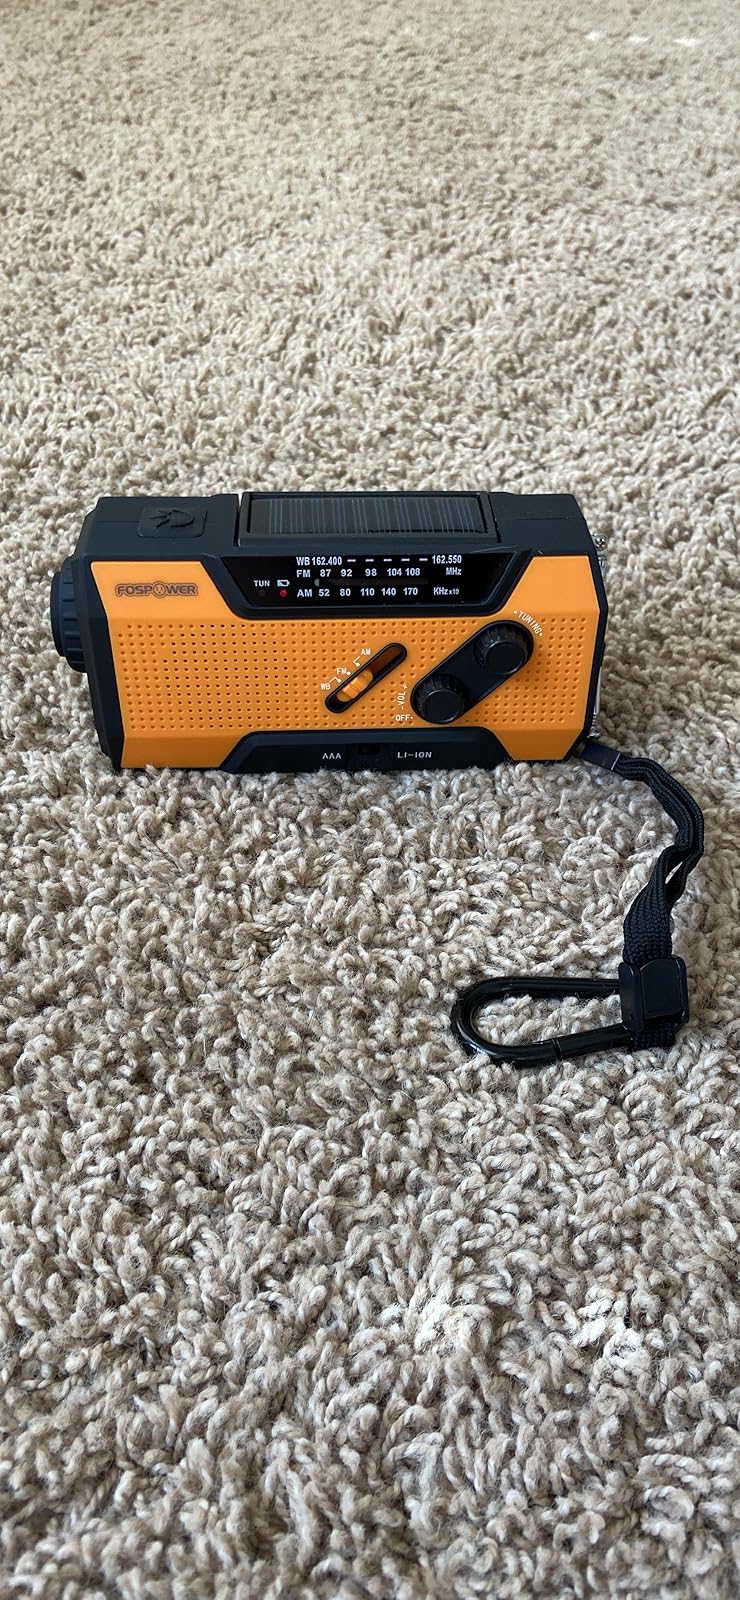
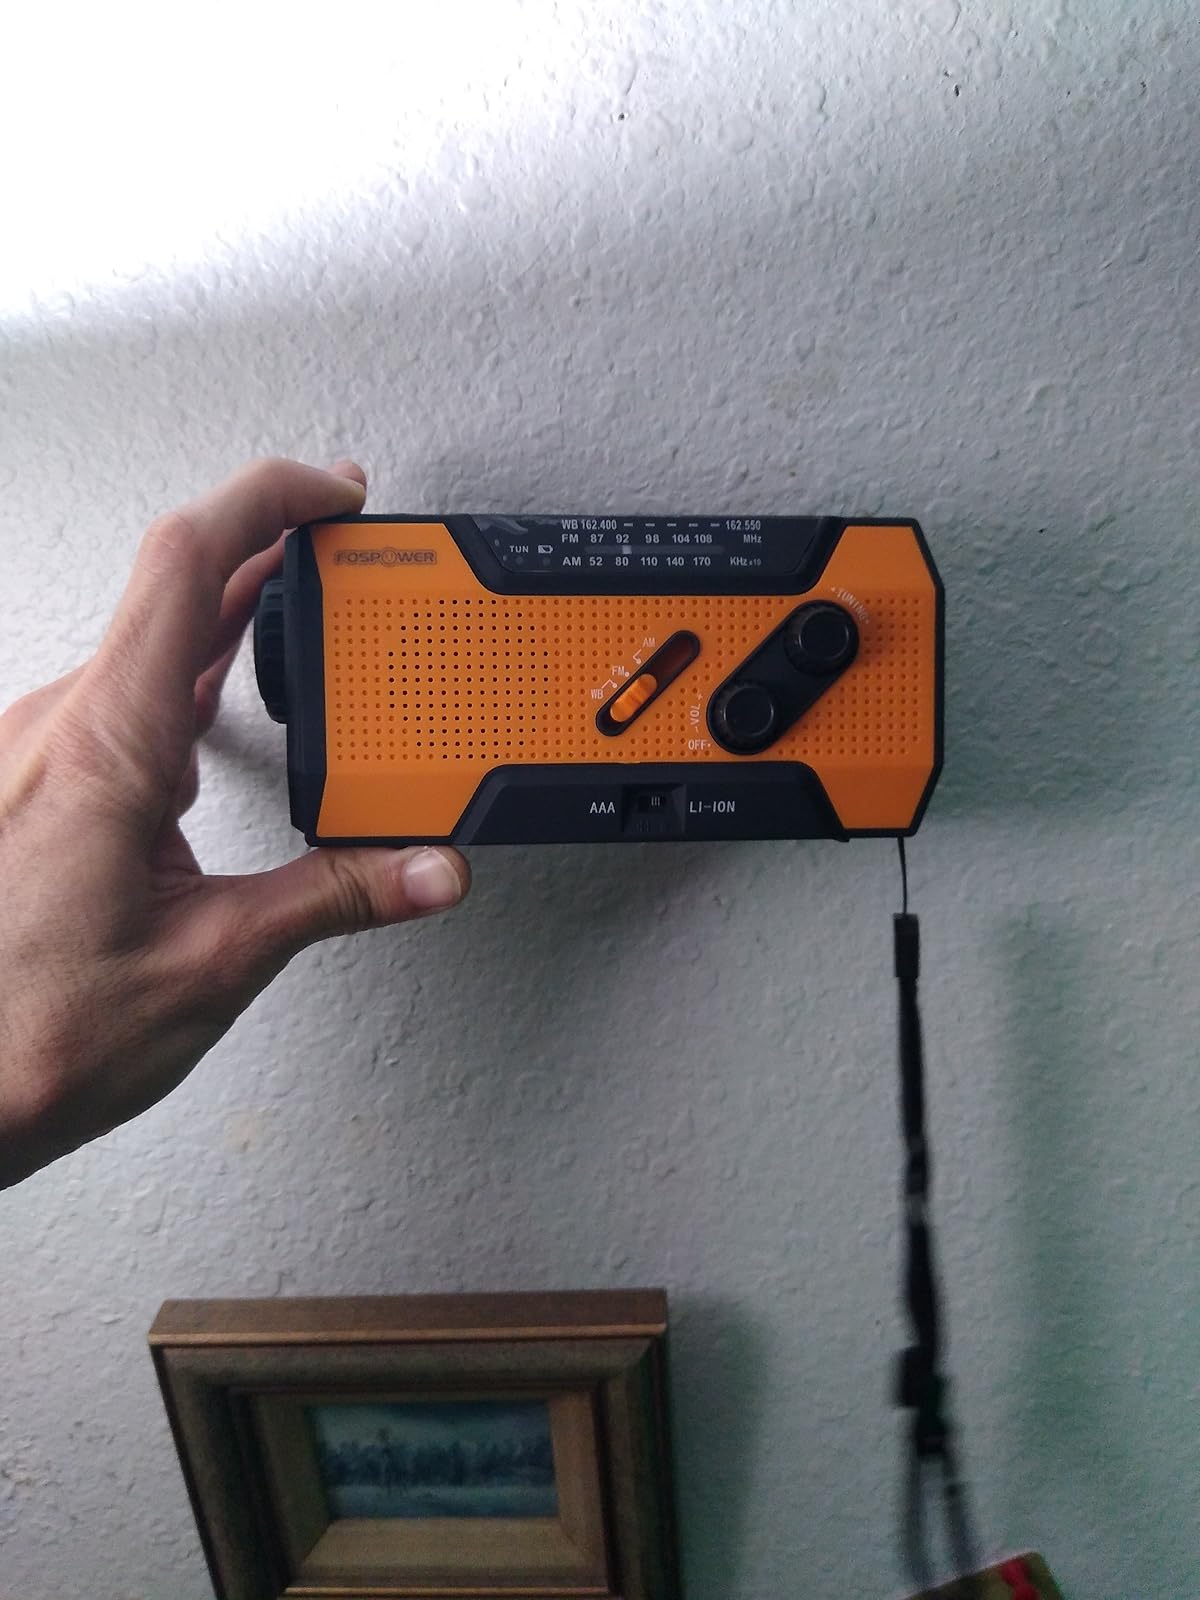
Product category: radio
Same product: yes